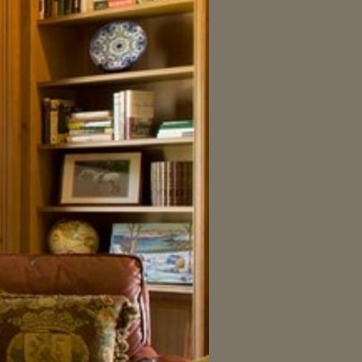
Material: paper